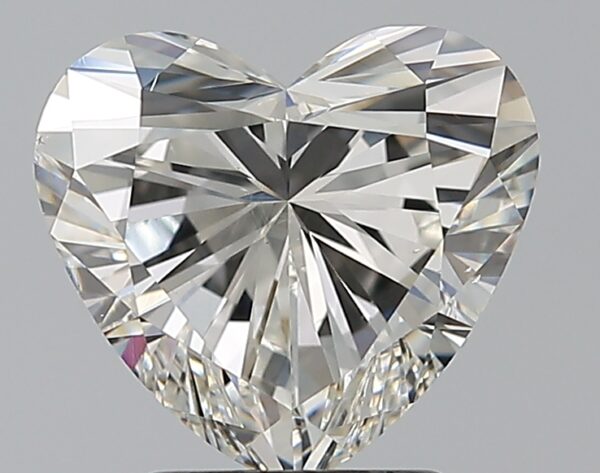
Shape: heart
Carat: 2.51
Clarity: VS2
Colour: H
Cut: EX
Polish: EX
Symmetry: EX
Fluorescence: N
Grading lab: GIA
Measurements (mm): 8.33 x 9.16 x 5.46